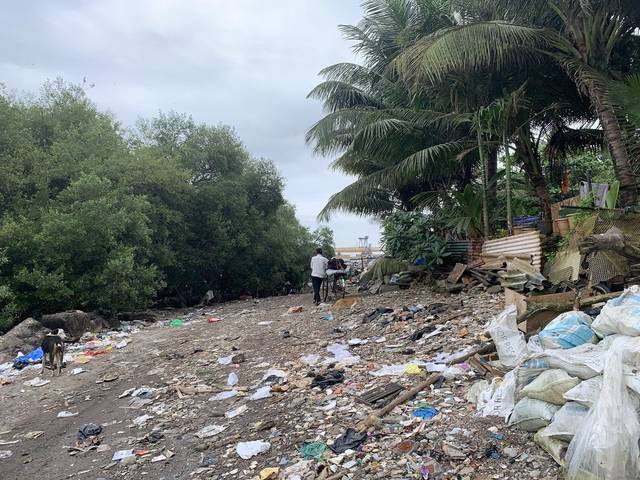
Region: India
Coordinates: 19.058, 72.822